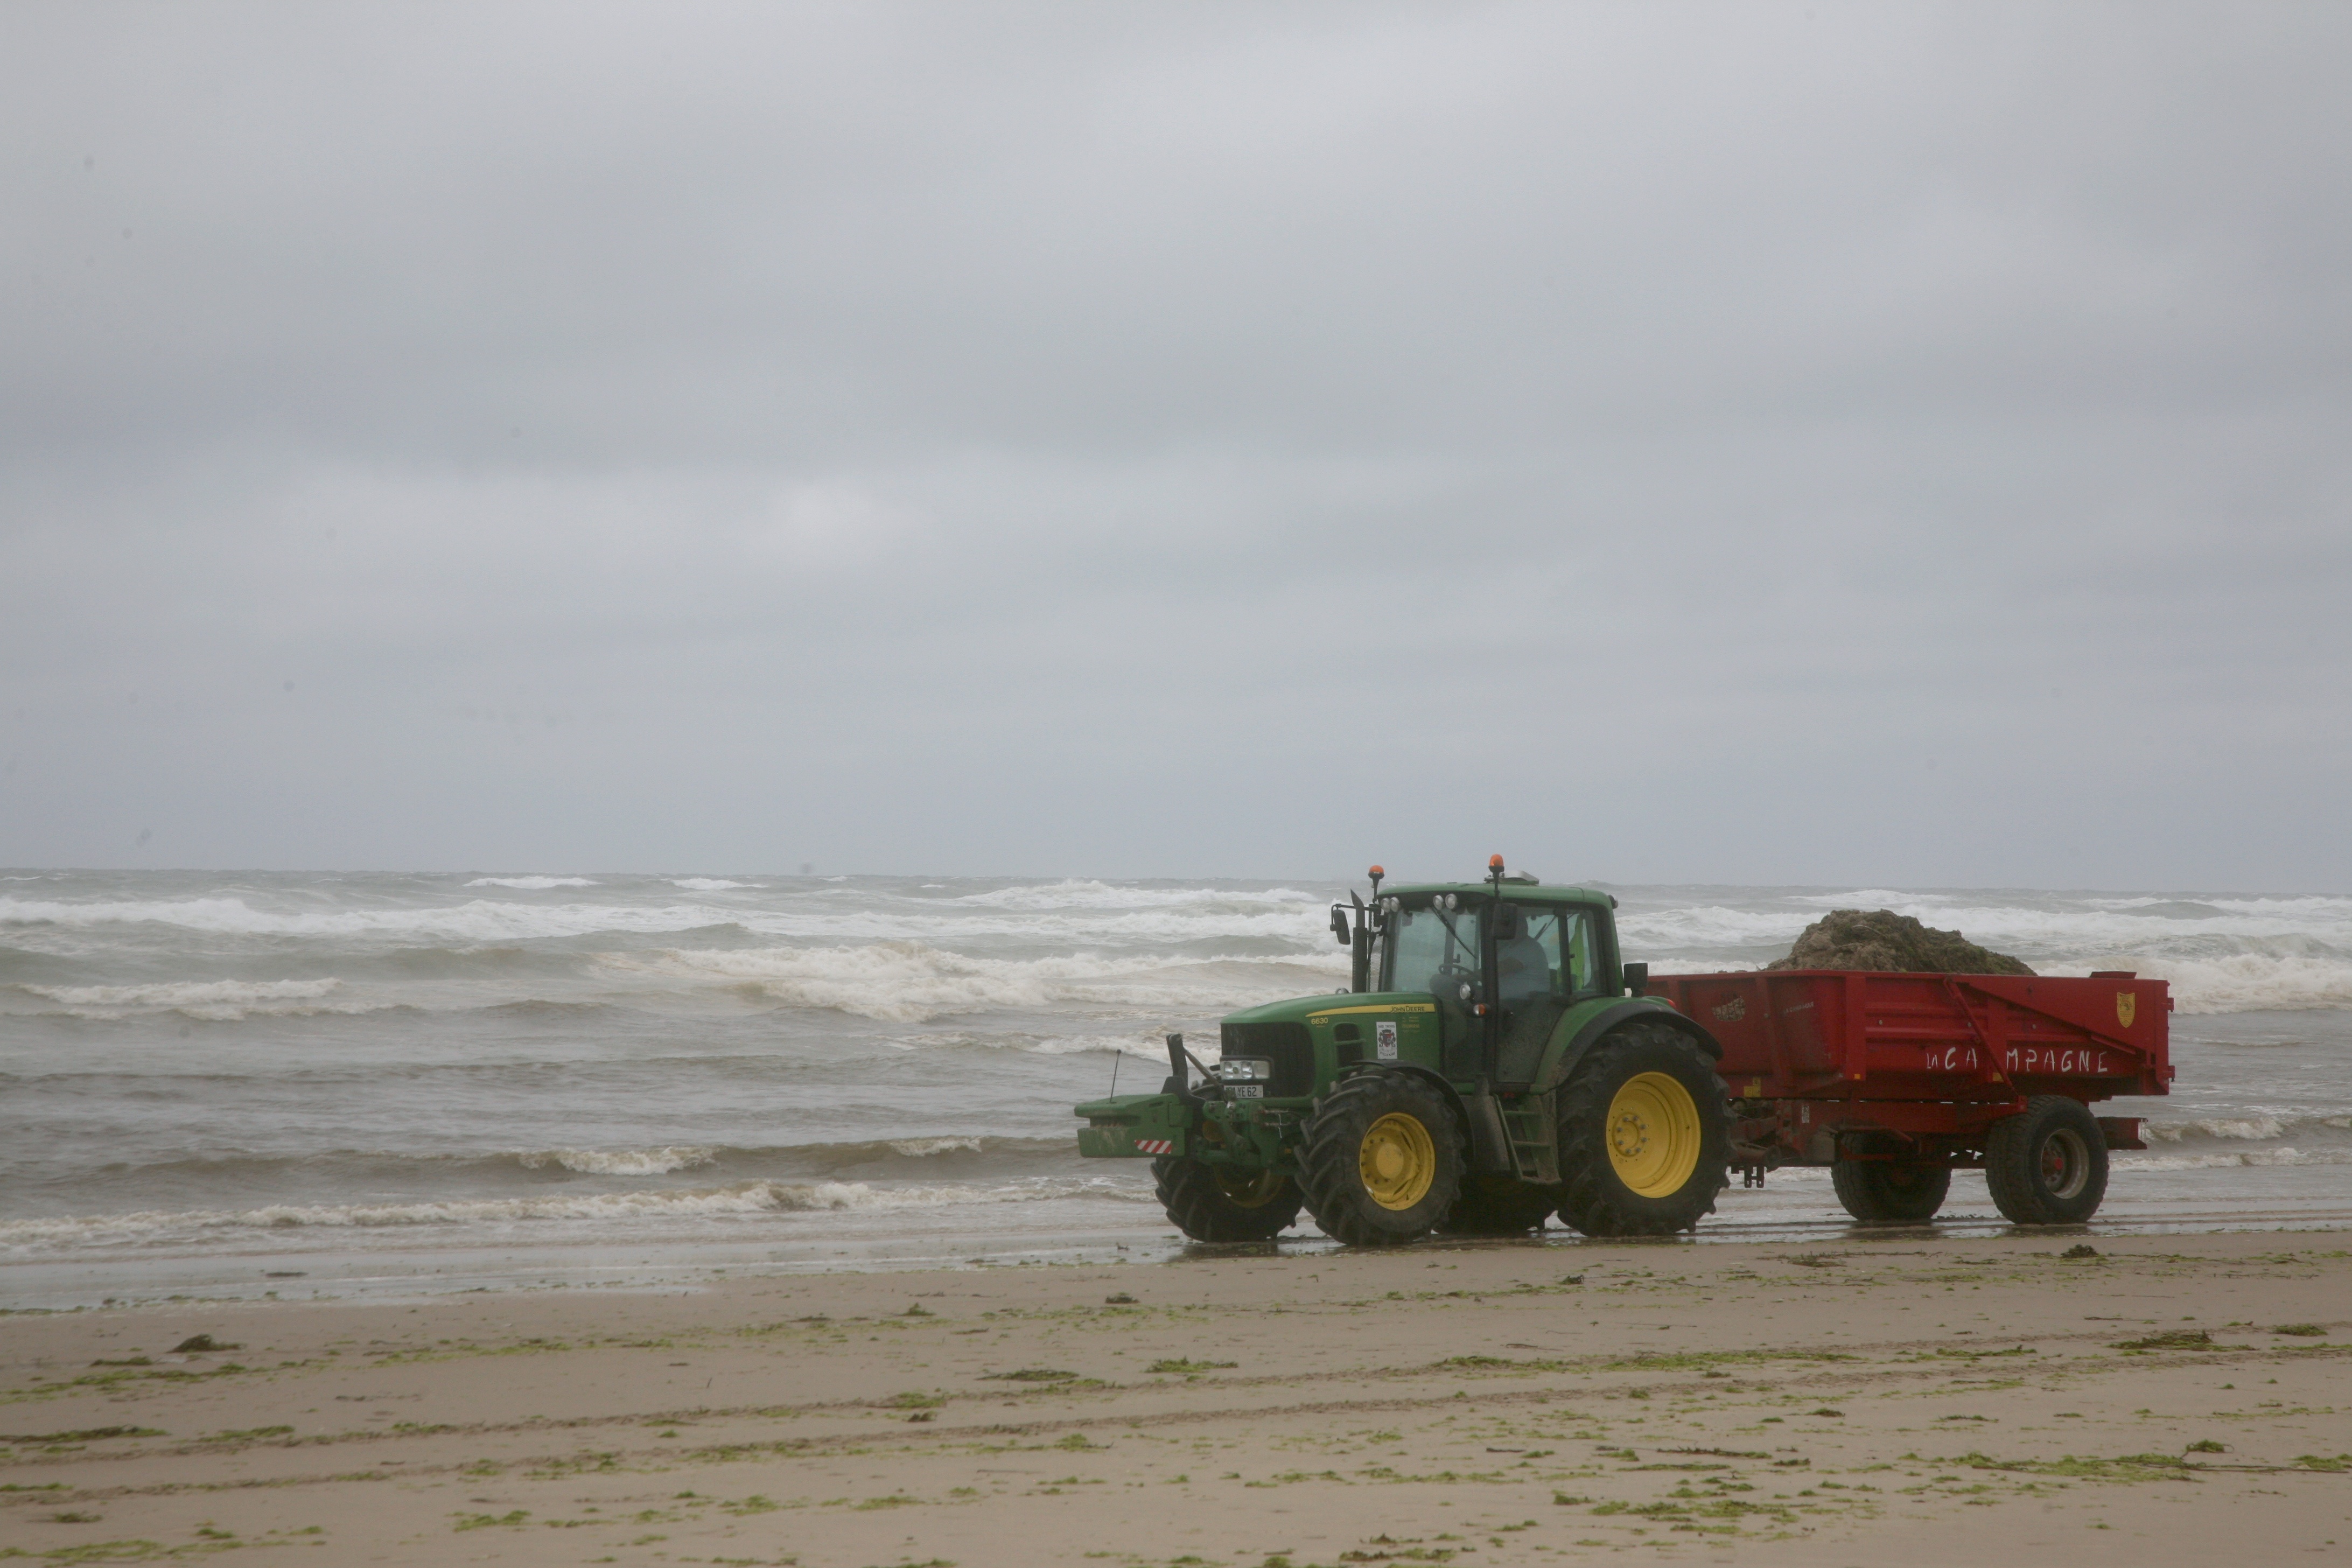
beach, sea, coast, sand, tractor, field, wave, france, vehicle, strand, mer, playa, channel, frankreich, vague, tracteur, pasdecalais, cotedopale, stellaplage, manche, cucq, welle, johndeere, johndeere6630